Question: Please indicate a possible affordance area of fork that can be used for holding
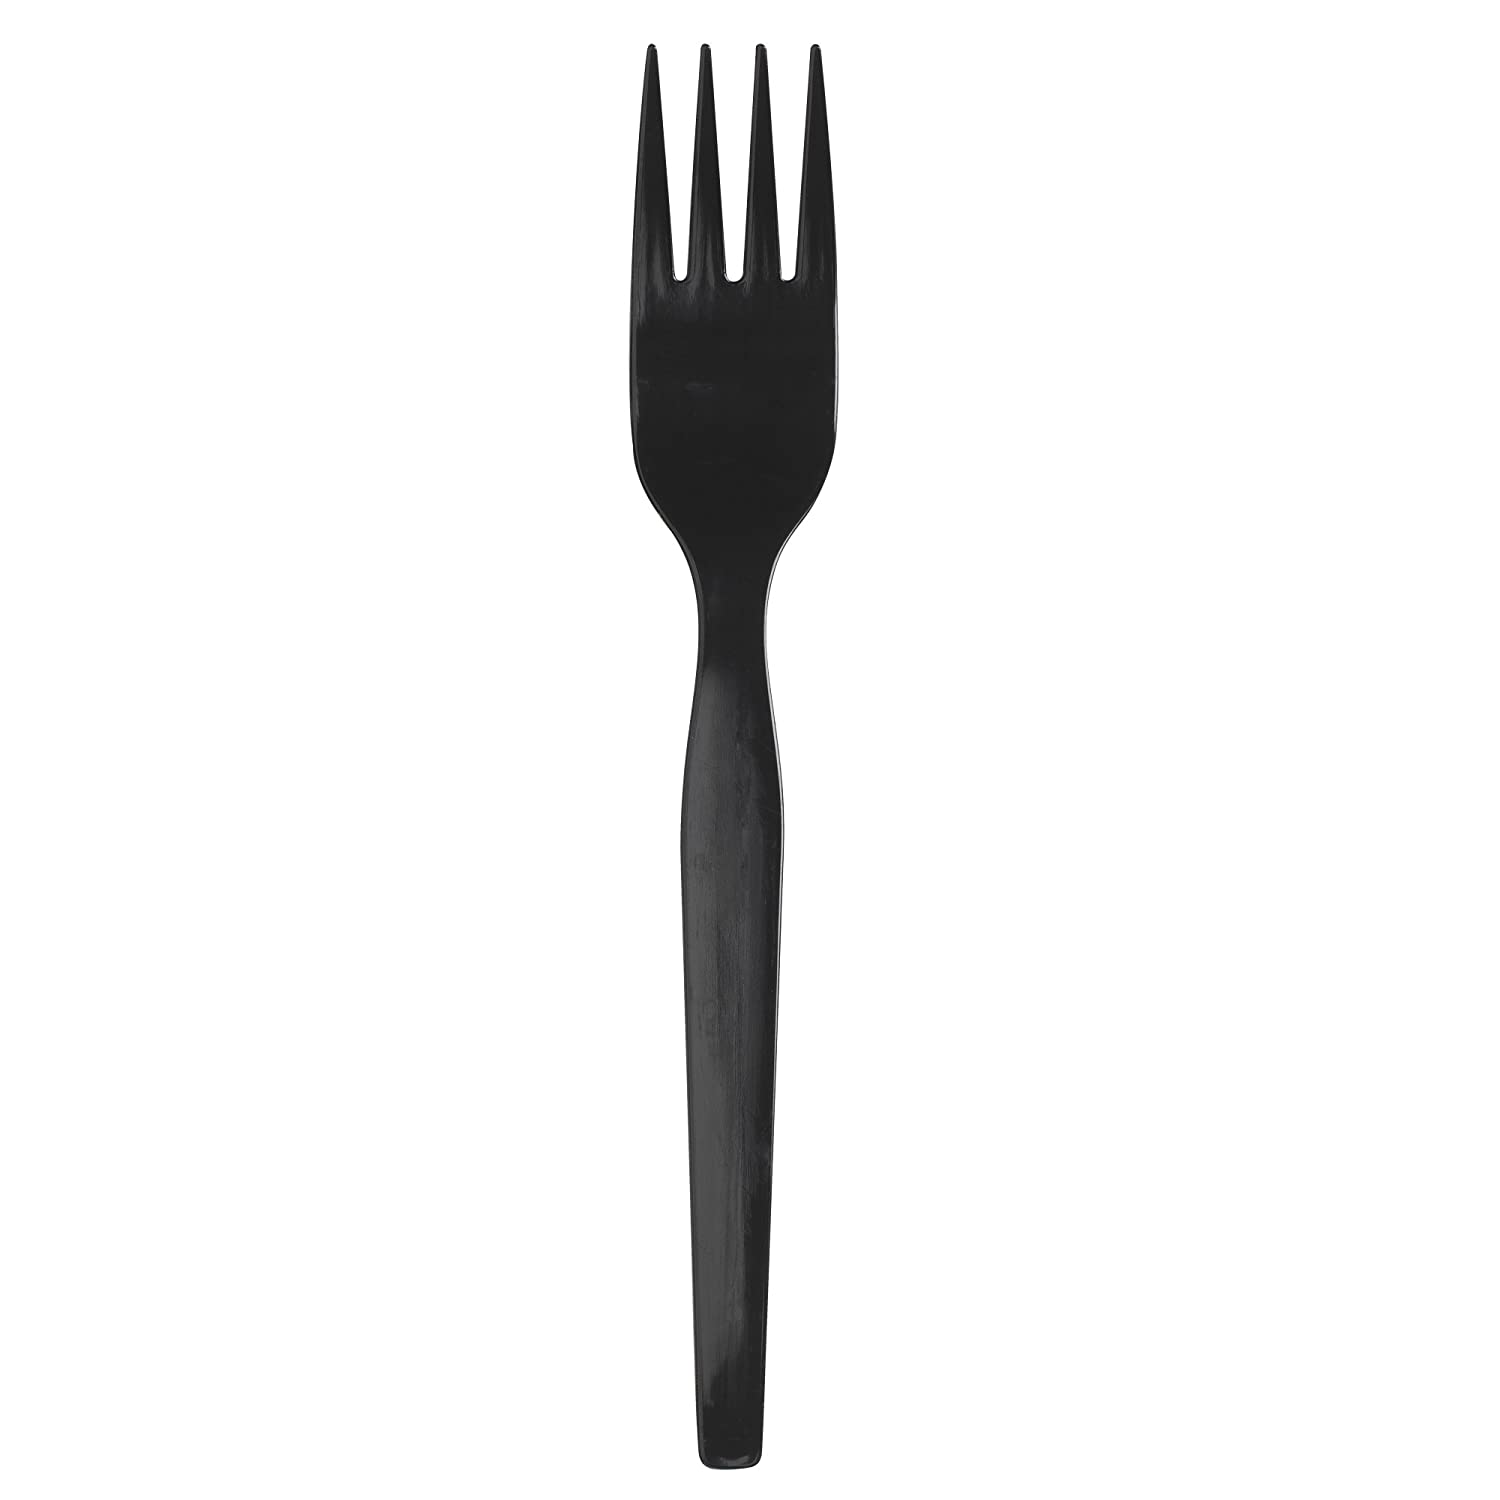
Answer: [673.193, 618.976, 790.663, 1461.596]